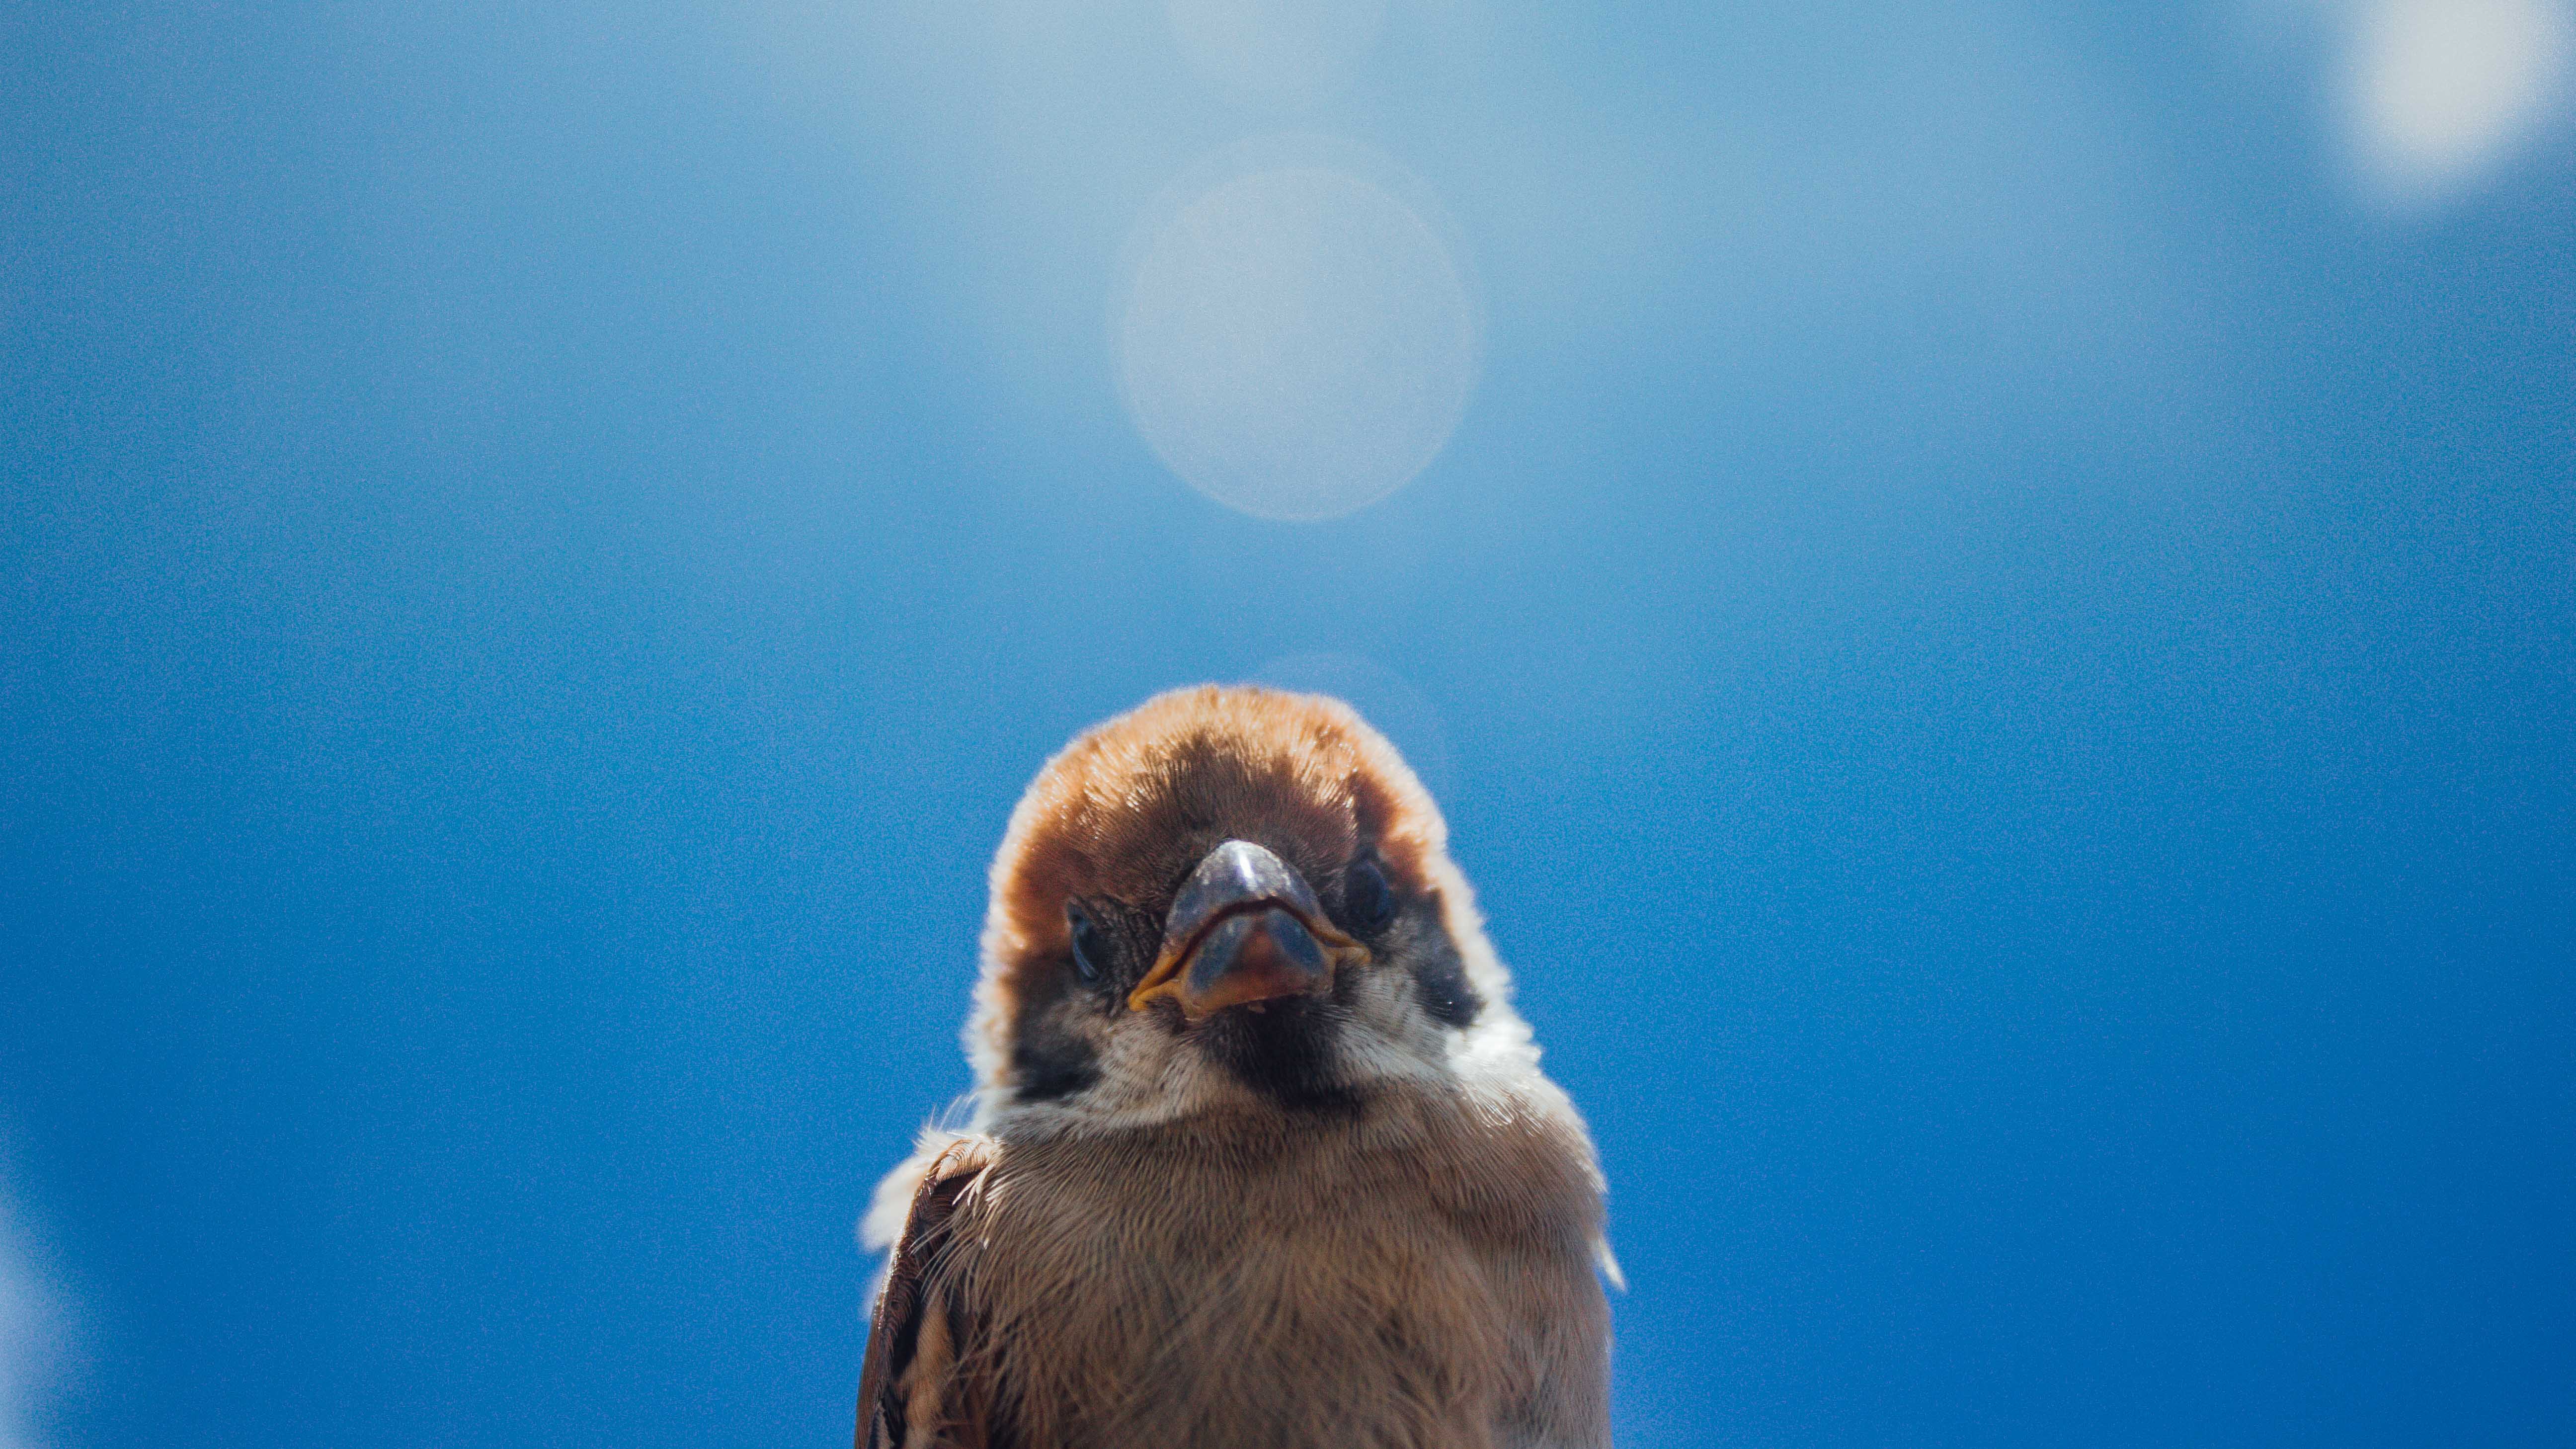
baby, bird, beak, sky, fauna, close up, feather, wildlife, falcon